One million voices against FARC

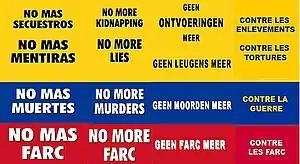
Image used in the marches against the FARC on February 4, 2008

A million voices against the FARC (in Spanish: Un millón de voces contra las FARC), also called the February 4 march was a name of several civic mobilizations in different parts of the world under the slogan Colombia soy yo (translated into English as Colombia is me) that took place on February 4, 2008, in which they protested against the actions of the FARC. These mobilizations arose in January 2008 from the social network Facebook where a group of users was created in reaction to the situation of the hostages evidenced in the survival tests delivered by the guerrilla group in December 2007 and the failure of Operation Emmanuel. This Facebook group grew exponentially in the first weeks of 2008 since it was the only one that at that time referred to those events that generated strong feelings of rejection in Colombia.